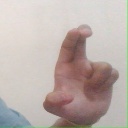
अक्षर: आ